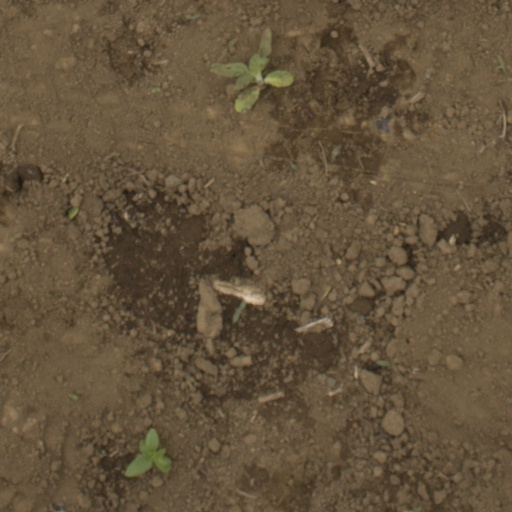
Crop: Jerusalem artichoke